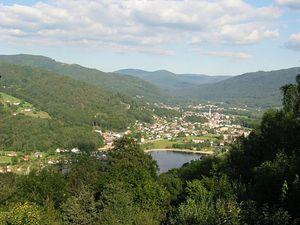
La Moselotte est une rivière française du département des Vosges, dans l'ancienne région Lorraine, dans la nouvelle région Grand Est. C'est un affluent droit direct de la Moselle, donc un sous-affluent du Rhin.